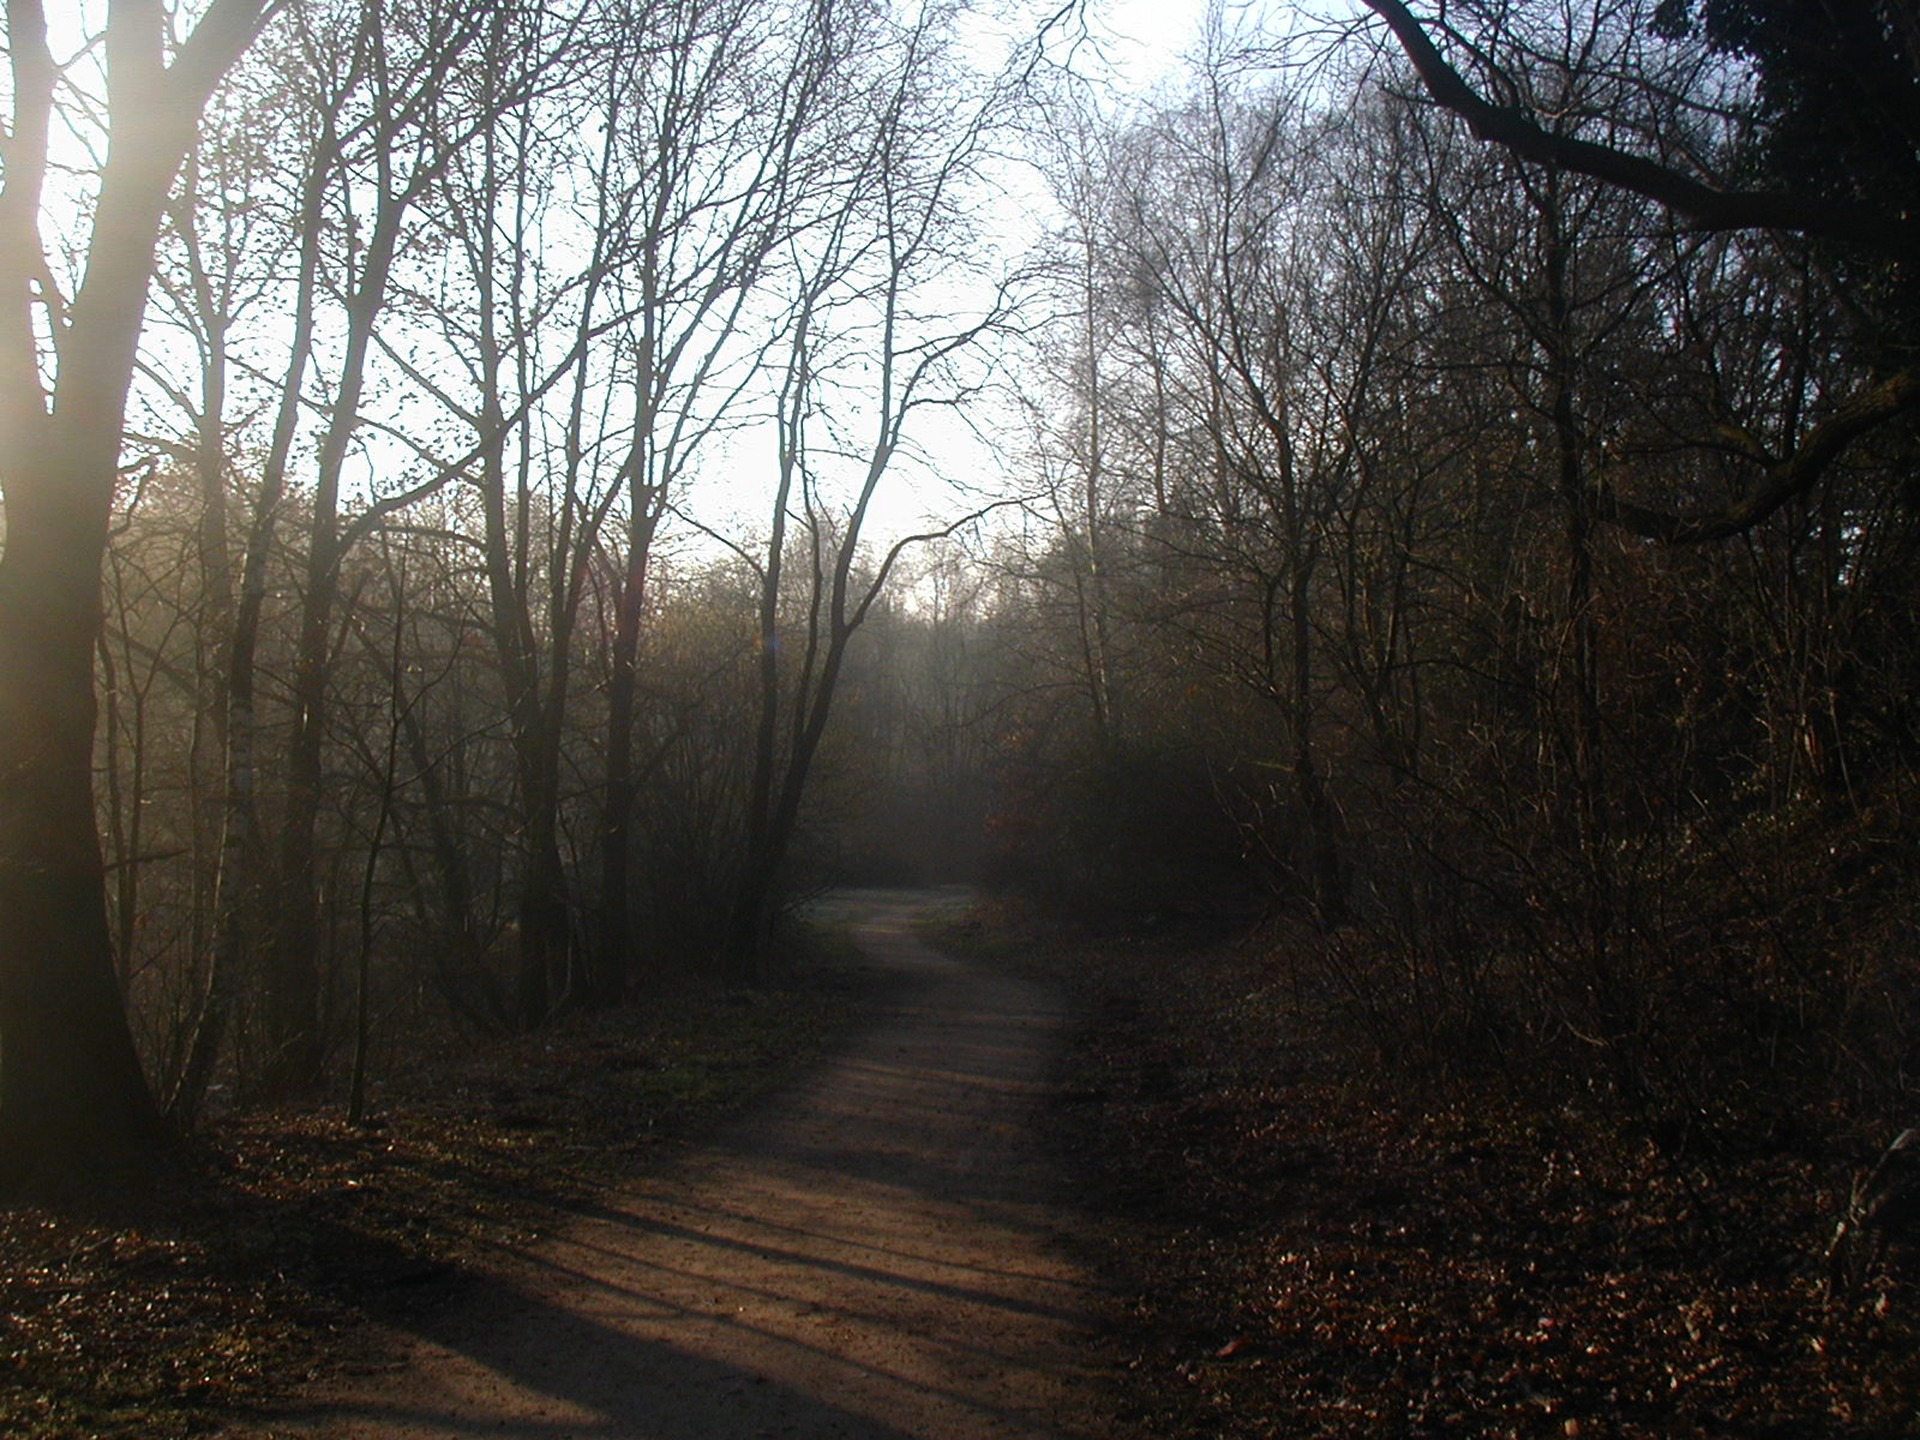
tree, nature, forest, wilderness, branch, winter, plant, fog, mist, sunlight, morning, leaf, autumn, weather, haze, season, woodland, habitat, atmospheric, forest path, morning sun, natural environment, atmospheric phenomenon, woody plant